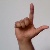
The image shows a hand gesture representing the letter 'L' in Indian Sign Language.